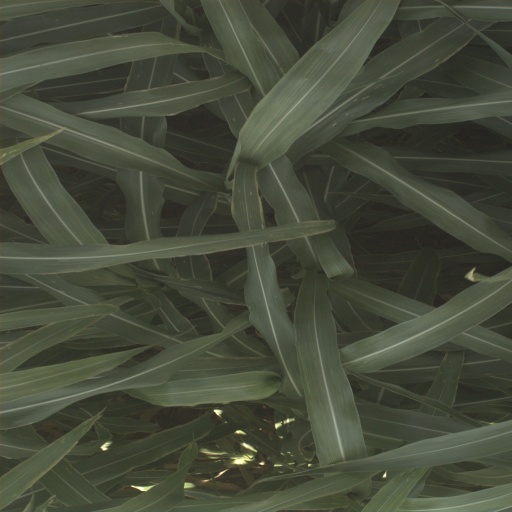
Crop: sorghum